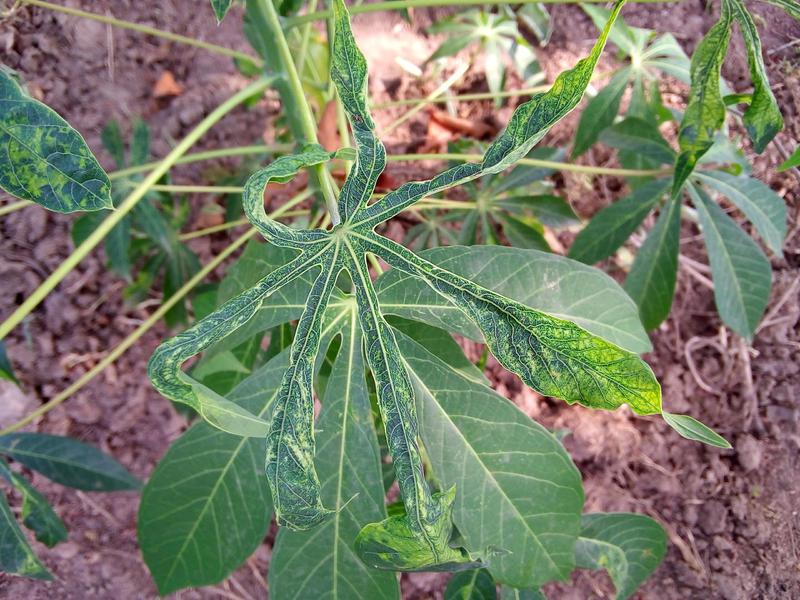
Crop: cassava
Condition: green_mottle